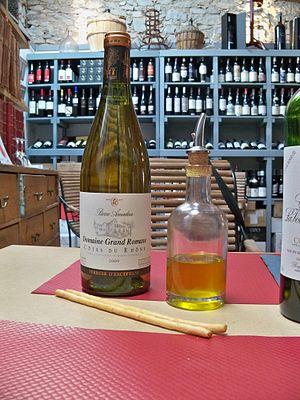
Bouteille de Grand Romane
Le côtes-du-rhône est un vin d'appellation d'origine contrôlée produit sur les rives droite et gauche du Rhône entre Vienne et Avignon.